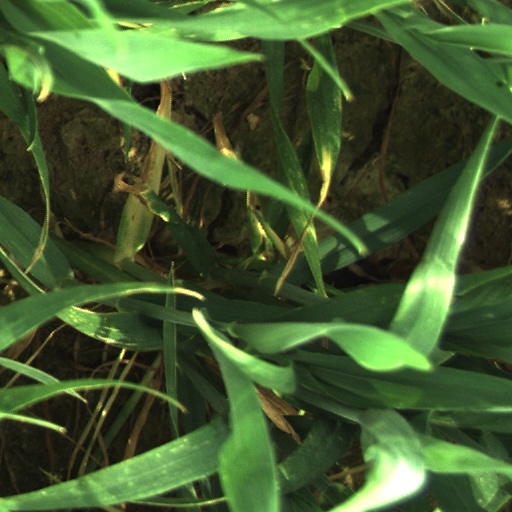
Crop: wheat